Huascarán National Park

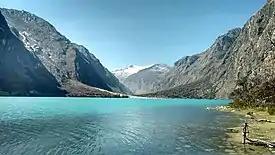

Official efforts to protect this area started in 1960, when Senator Augusto Guzmán Robles presented a bill to the Peruvian Congress for the creation of Huascarán National Park. In 1963, the Forestry and Hunting Service ("Servicio Forestal y de Caza") presented a preliminary project for the delimitation of the Cordillera Blanca National Park, covering an area of . On 18 February 1966, a government resolution prohibiting the logging and hunting of native species in the area of the Cordillera Blanca was issued. Later that year, the Patronage of Huascarán National Park was formed in Yungay. In 1967, Curry Slaymaker and Joel Albrecht, Peace Corps volunteers, formulated delimitation proposal on an area of ; and simultaneously, the Forest Regional Service of Huaraz established the vicuña and queen-of the-Andes surveillance zone for an area of approximately . Finally, on 1 July 1975, Huascarán National Park was created by decree No. 0622-75-AG, with an extension of .